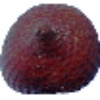
Label: Salak 1